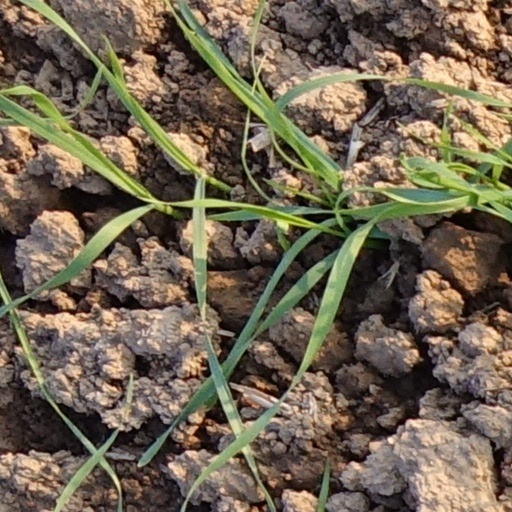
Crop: wheat